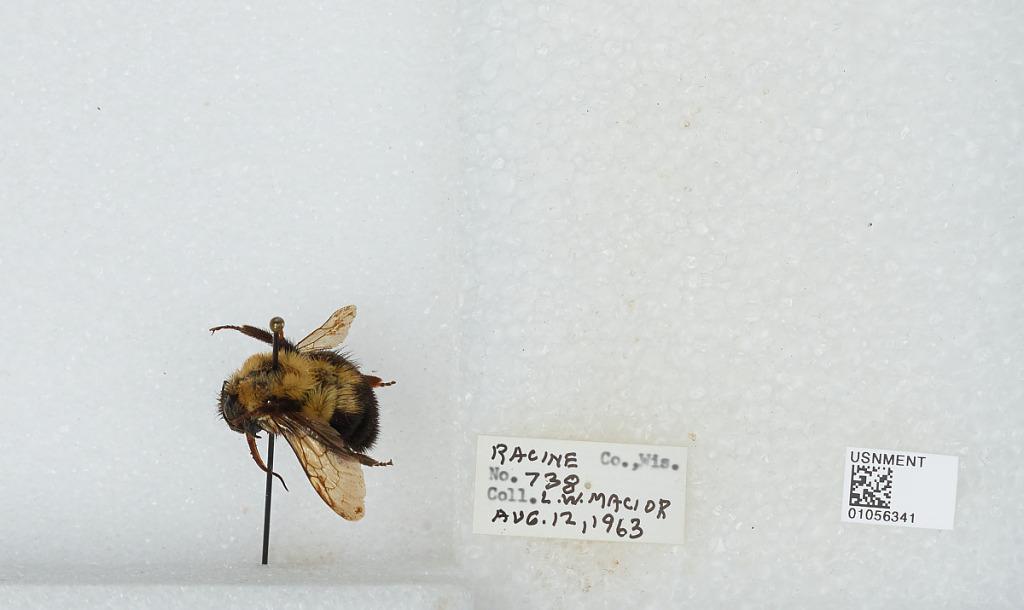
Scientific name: Bombus (Pyrobombus) bimaculatus Cresson
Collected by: L. Macior
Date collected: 1963-8-12
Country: United States
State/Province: Wisconsin
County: Racine
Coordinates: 42.78, -87.76